Louis Philippe II, Duke of Orléans

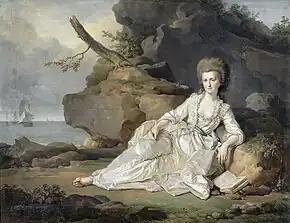
Louise Marie Adélaïde as the Duchess of Chartres

Louis Philippe Joseph d'Orléans was the son of Louis Philippe d'Orléans, Duke of Chartres, and his wife, Louise Henriette de Bourbon-Conti. Philippe was a member of the House of Orléans, a cadet branch of the House of Bourbon. His mother came from the House of Bourbon-Conti, a cadet branch of the House of Bourbon-Condé.